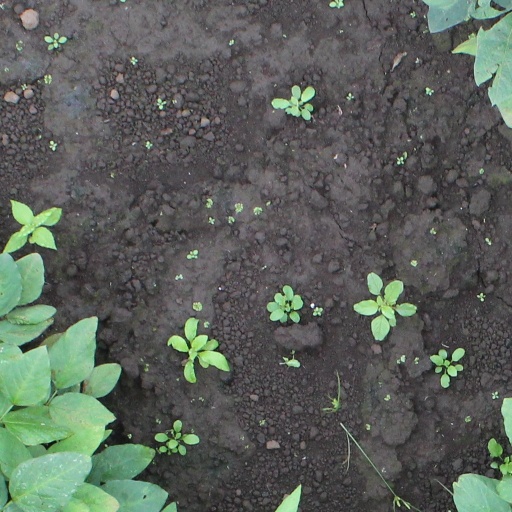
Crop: soybean